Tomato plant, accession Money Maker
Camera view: vertical (180 deg); turntable rotation: 300 degrees
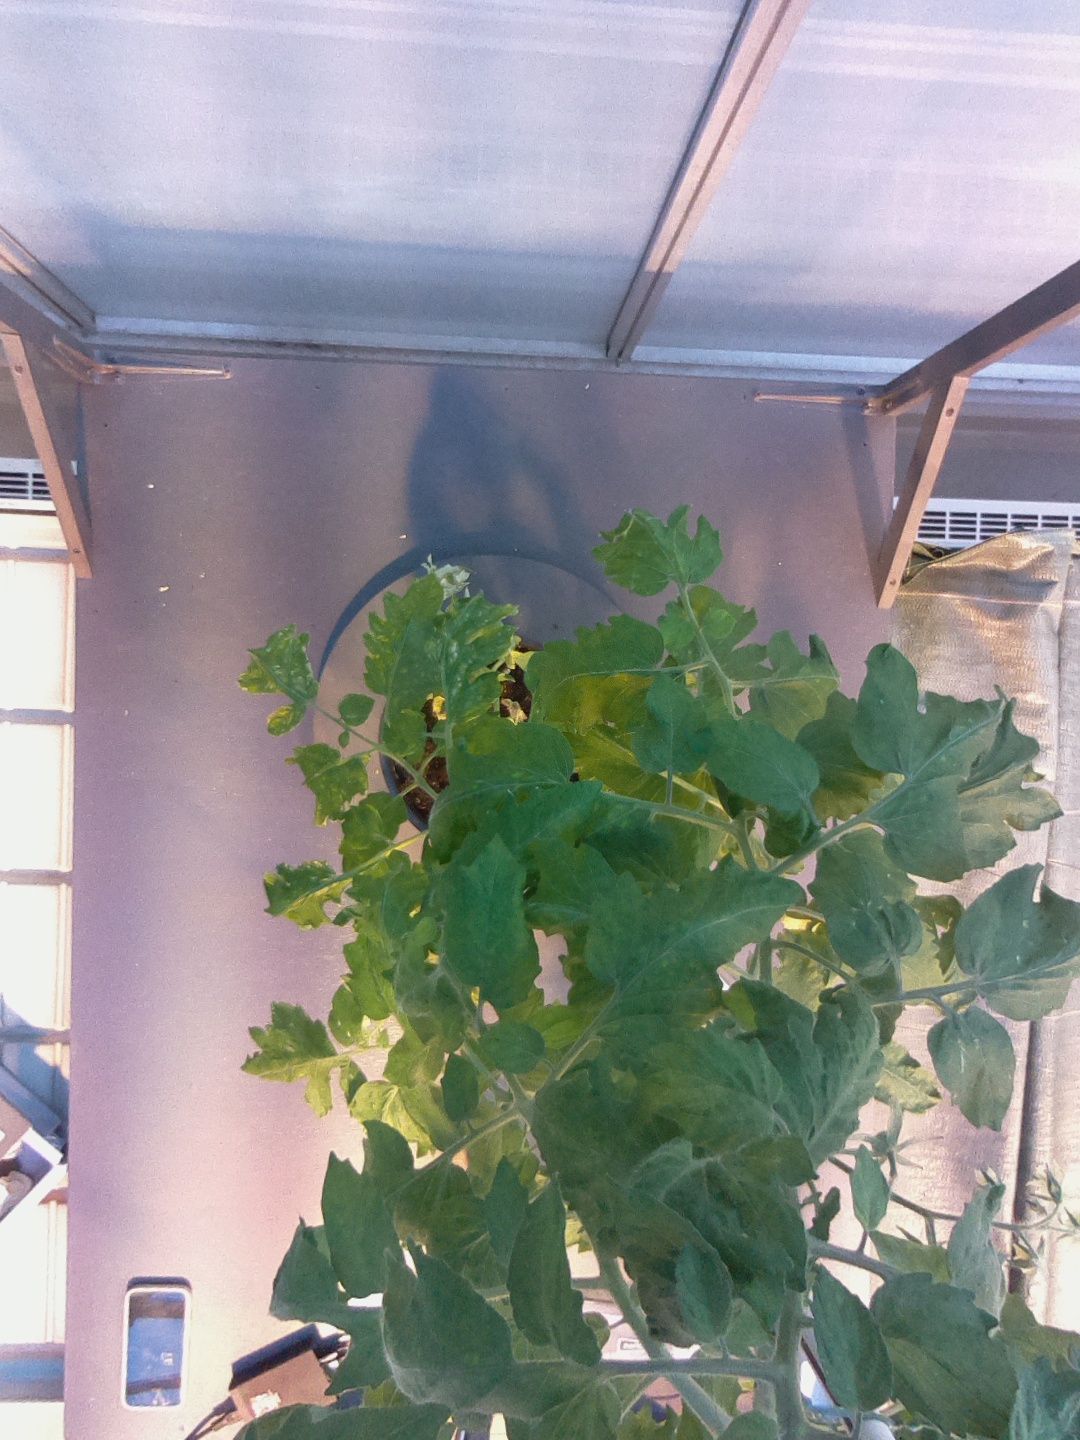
BBCH growth stage 70: Fruits at the main stem or branches visibles